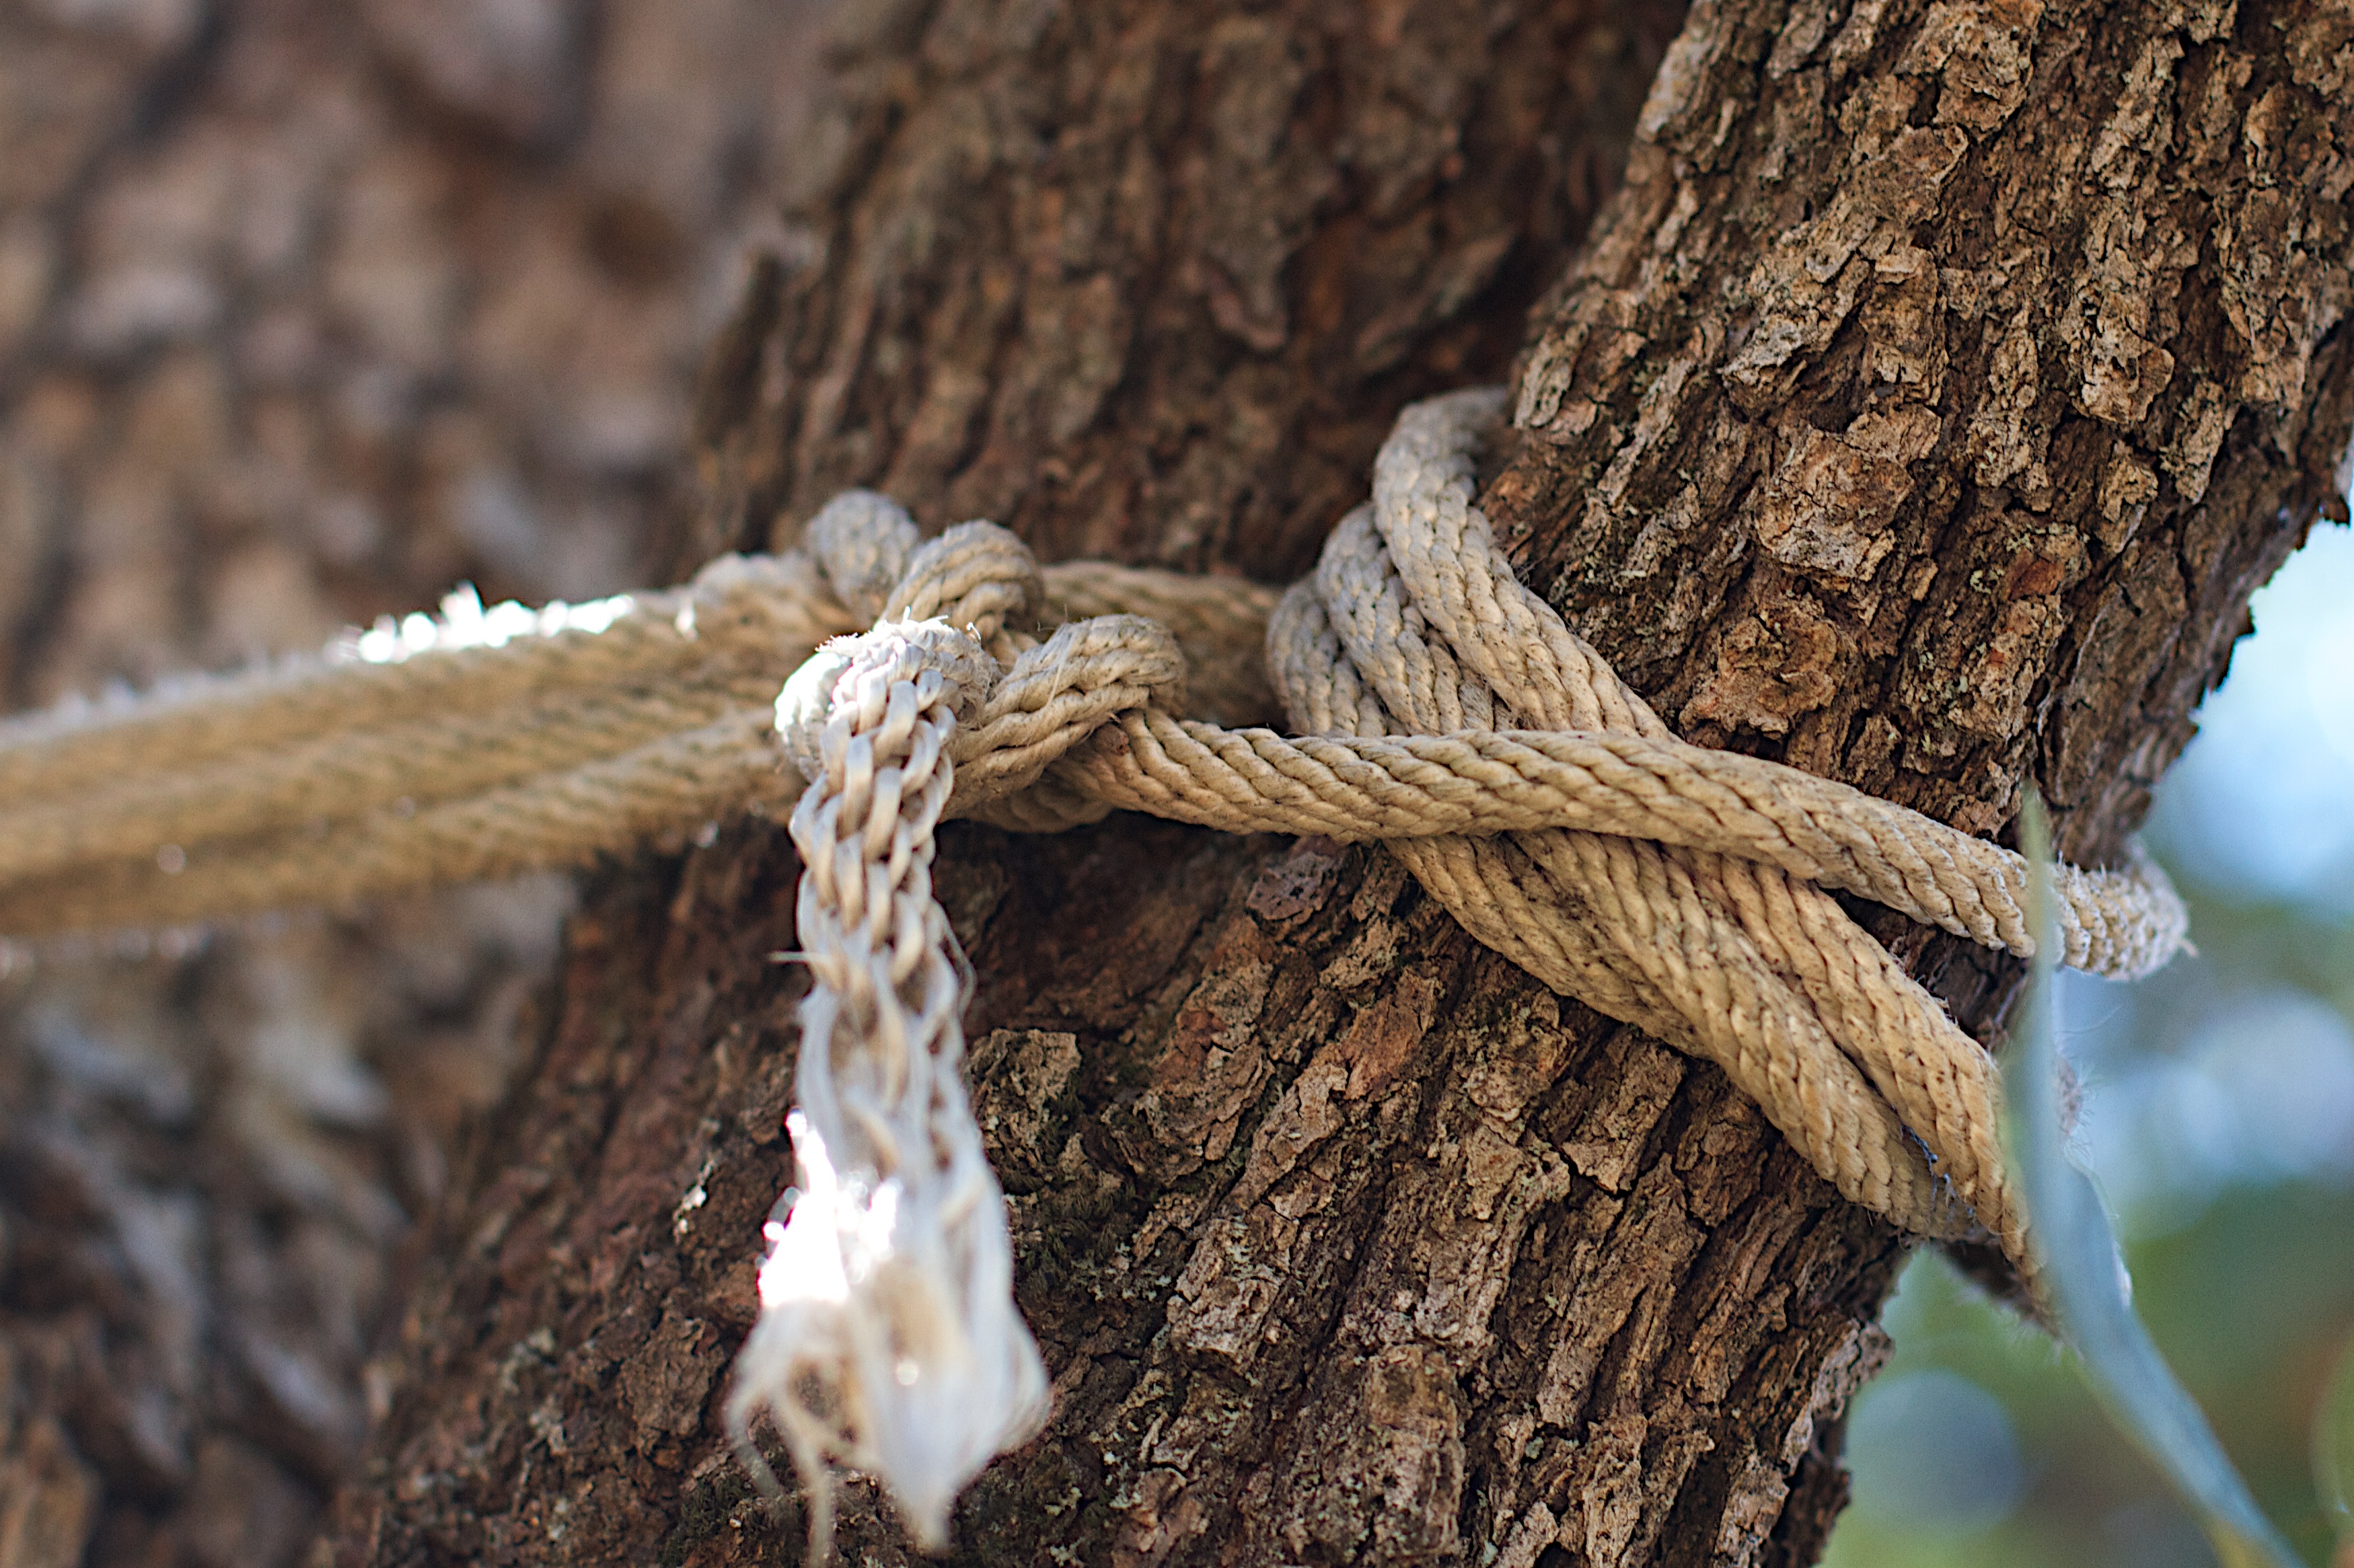
tree, nature, branch, rope, plant, wood, leaf, flower, trunk, soil, agriculture, twig, close up, knot, macro photography, grass family, plant stem, woody plant